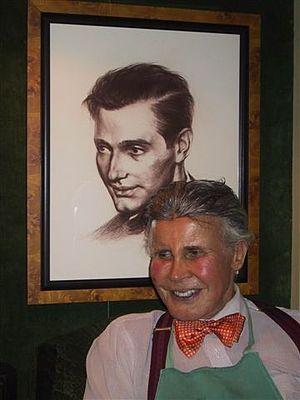
Vincent Gabriel Fourcade était un décorateur d’intérieur français-américain, compagnon de Robert Denning.